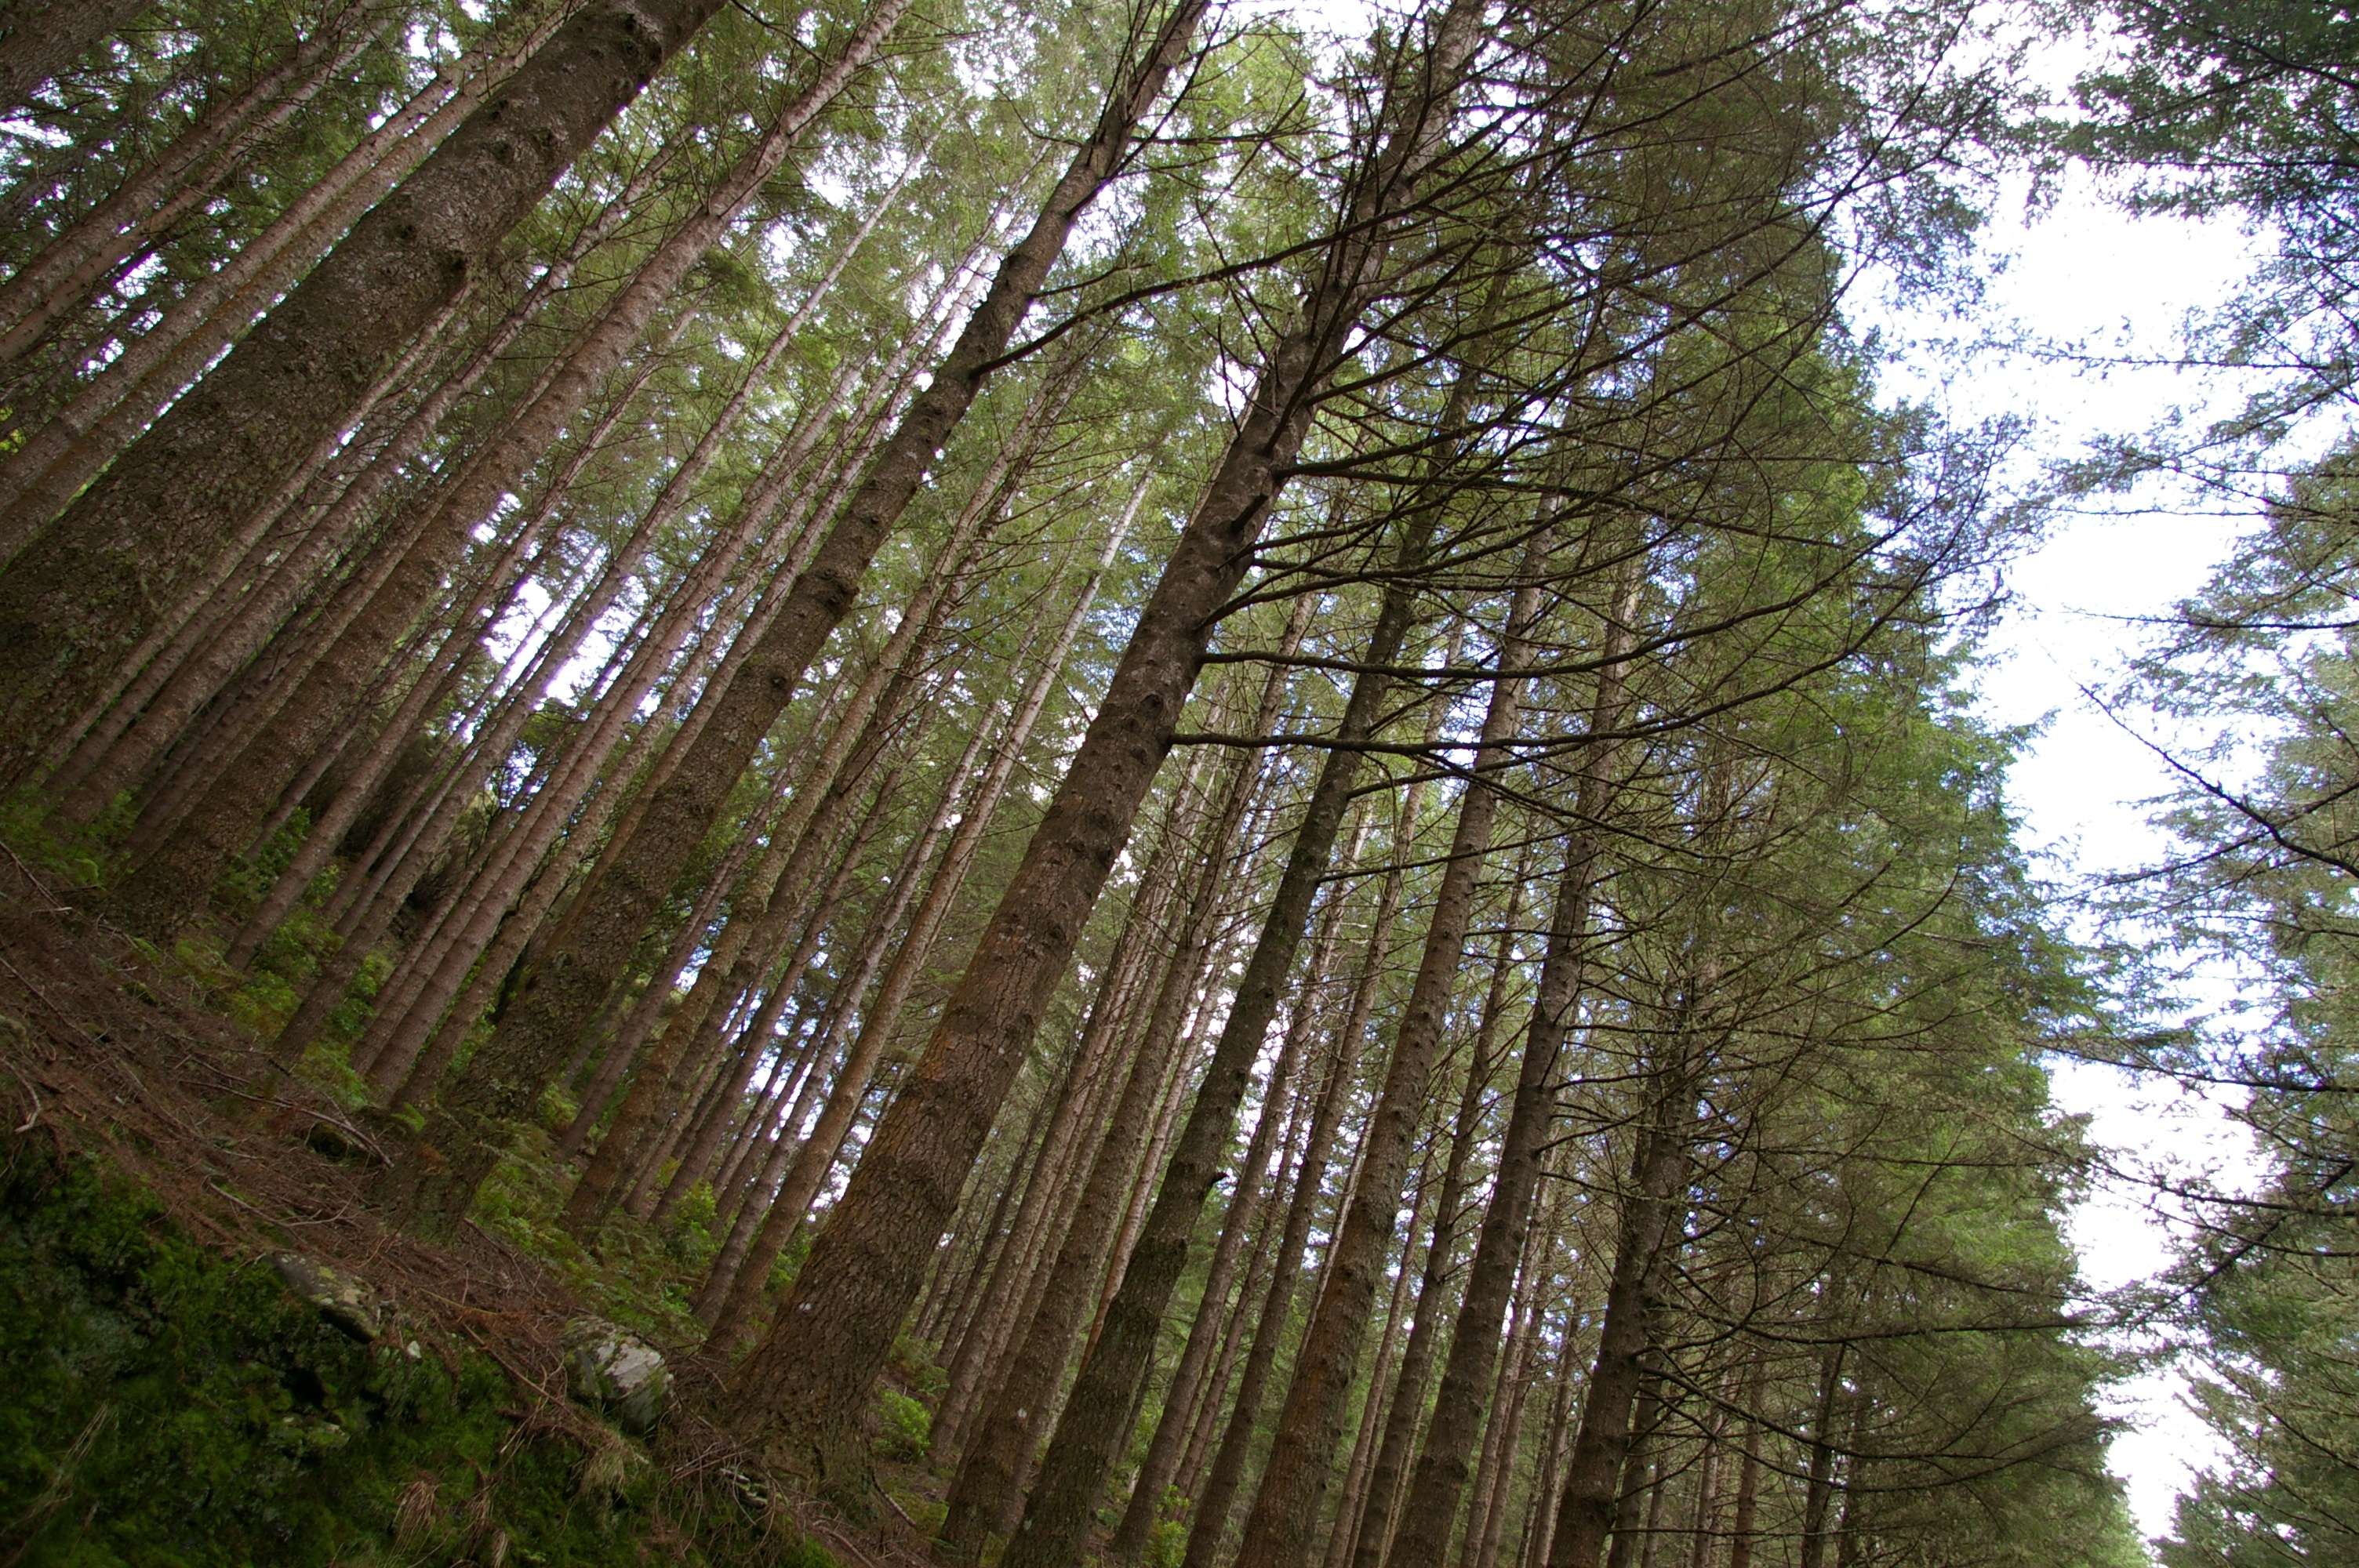
tree, nature, forest, wilderness, branch, plant, wood, sunlight, leaf, conifer, trees, spruce, deciduous, woodland, habitat, larch, ecosystem, biome, old growth forest, natural environment, woody plant, temperate broadleaf and mixed forest, temperate coniferous forest, land plant